Mentalism

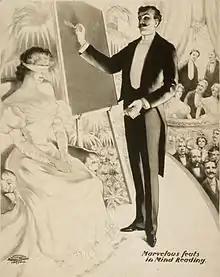
Theatrical poster for a mind-reading performance, 1900

Mentalism is a performing art in which its practitioners, known as mentalists, appear to demonstrate highly developed mental or intuitive abilities. Mentalists perform a theatrical act that includes special effects that may appear to employ psychic or supernatural forces but that is actually achieved by "ordinary conjuring means", natural human abilities (i.e. reading body language, refined intuition, subliminal communication, emotional intelligence), and an in-depth understanding of key principles from human psychology or other behavioral sciences. Performances may appear to include hypnosis, telepathy, clairvoyance, divination, precognition, psychokinesis, mediumship, mind control, memory feats, deduction, and rapid mathematics.